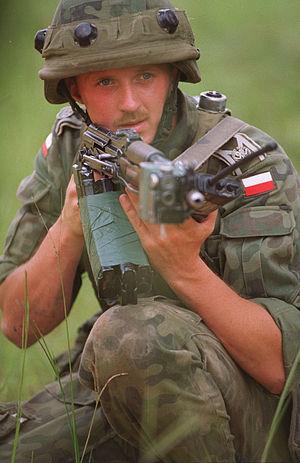
L'AKM est la version en tôle emboutie de l'AK-47 afin d'en réduire les coûts de production. Il a remplacé son prédécesseur dans l'Armée rouge puis dans celles des pays du Pacte de Varsovie. Produit massivement, il représente l'essentiel des Kalachnikov utilisés dans le monde. Les médias confondent souvent AK-47 et AKM.